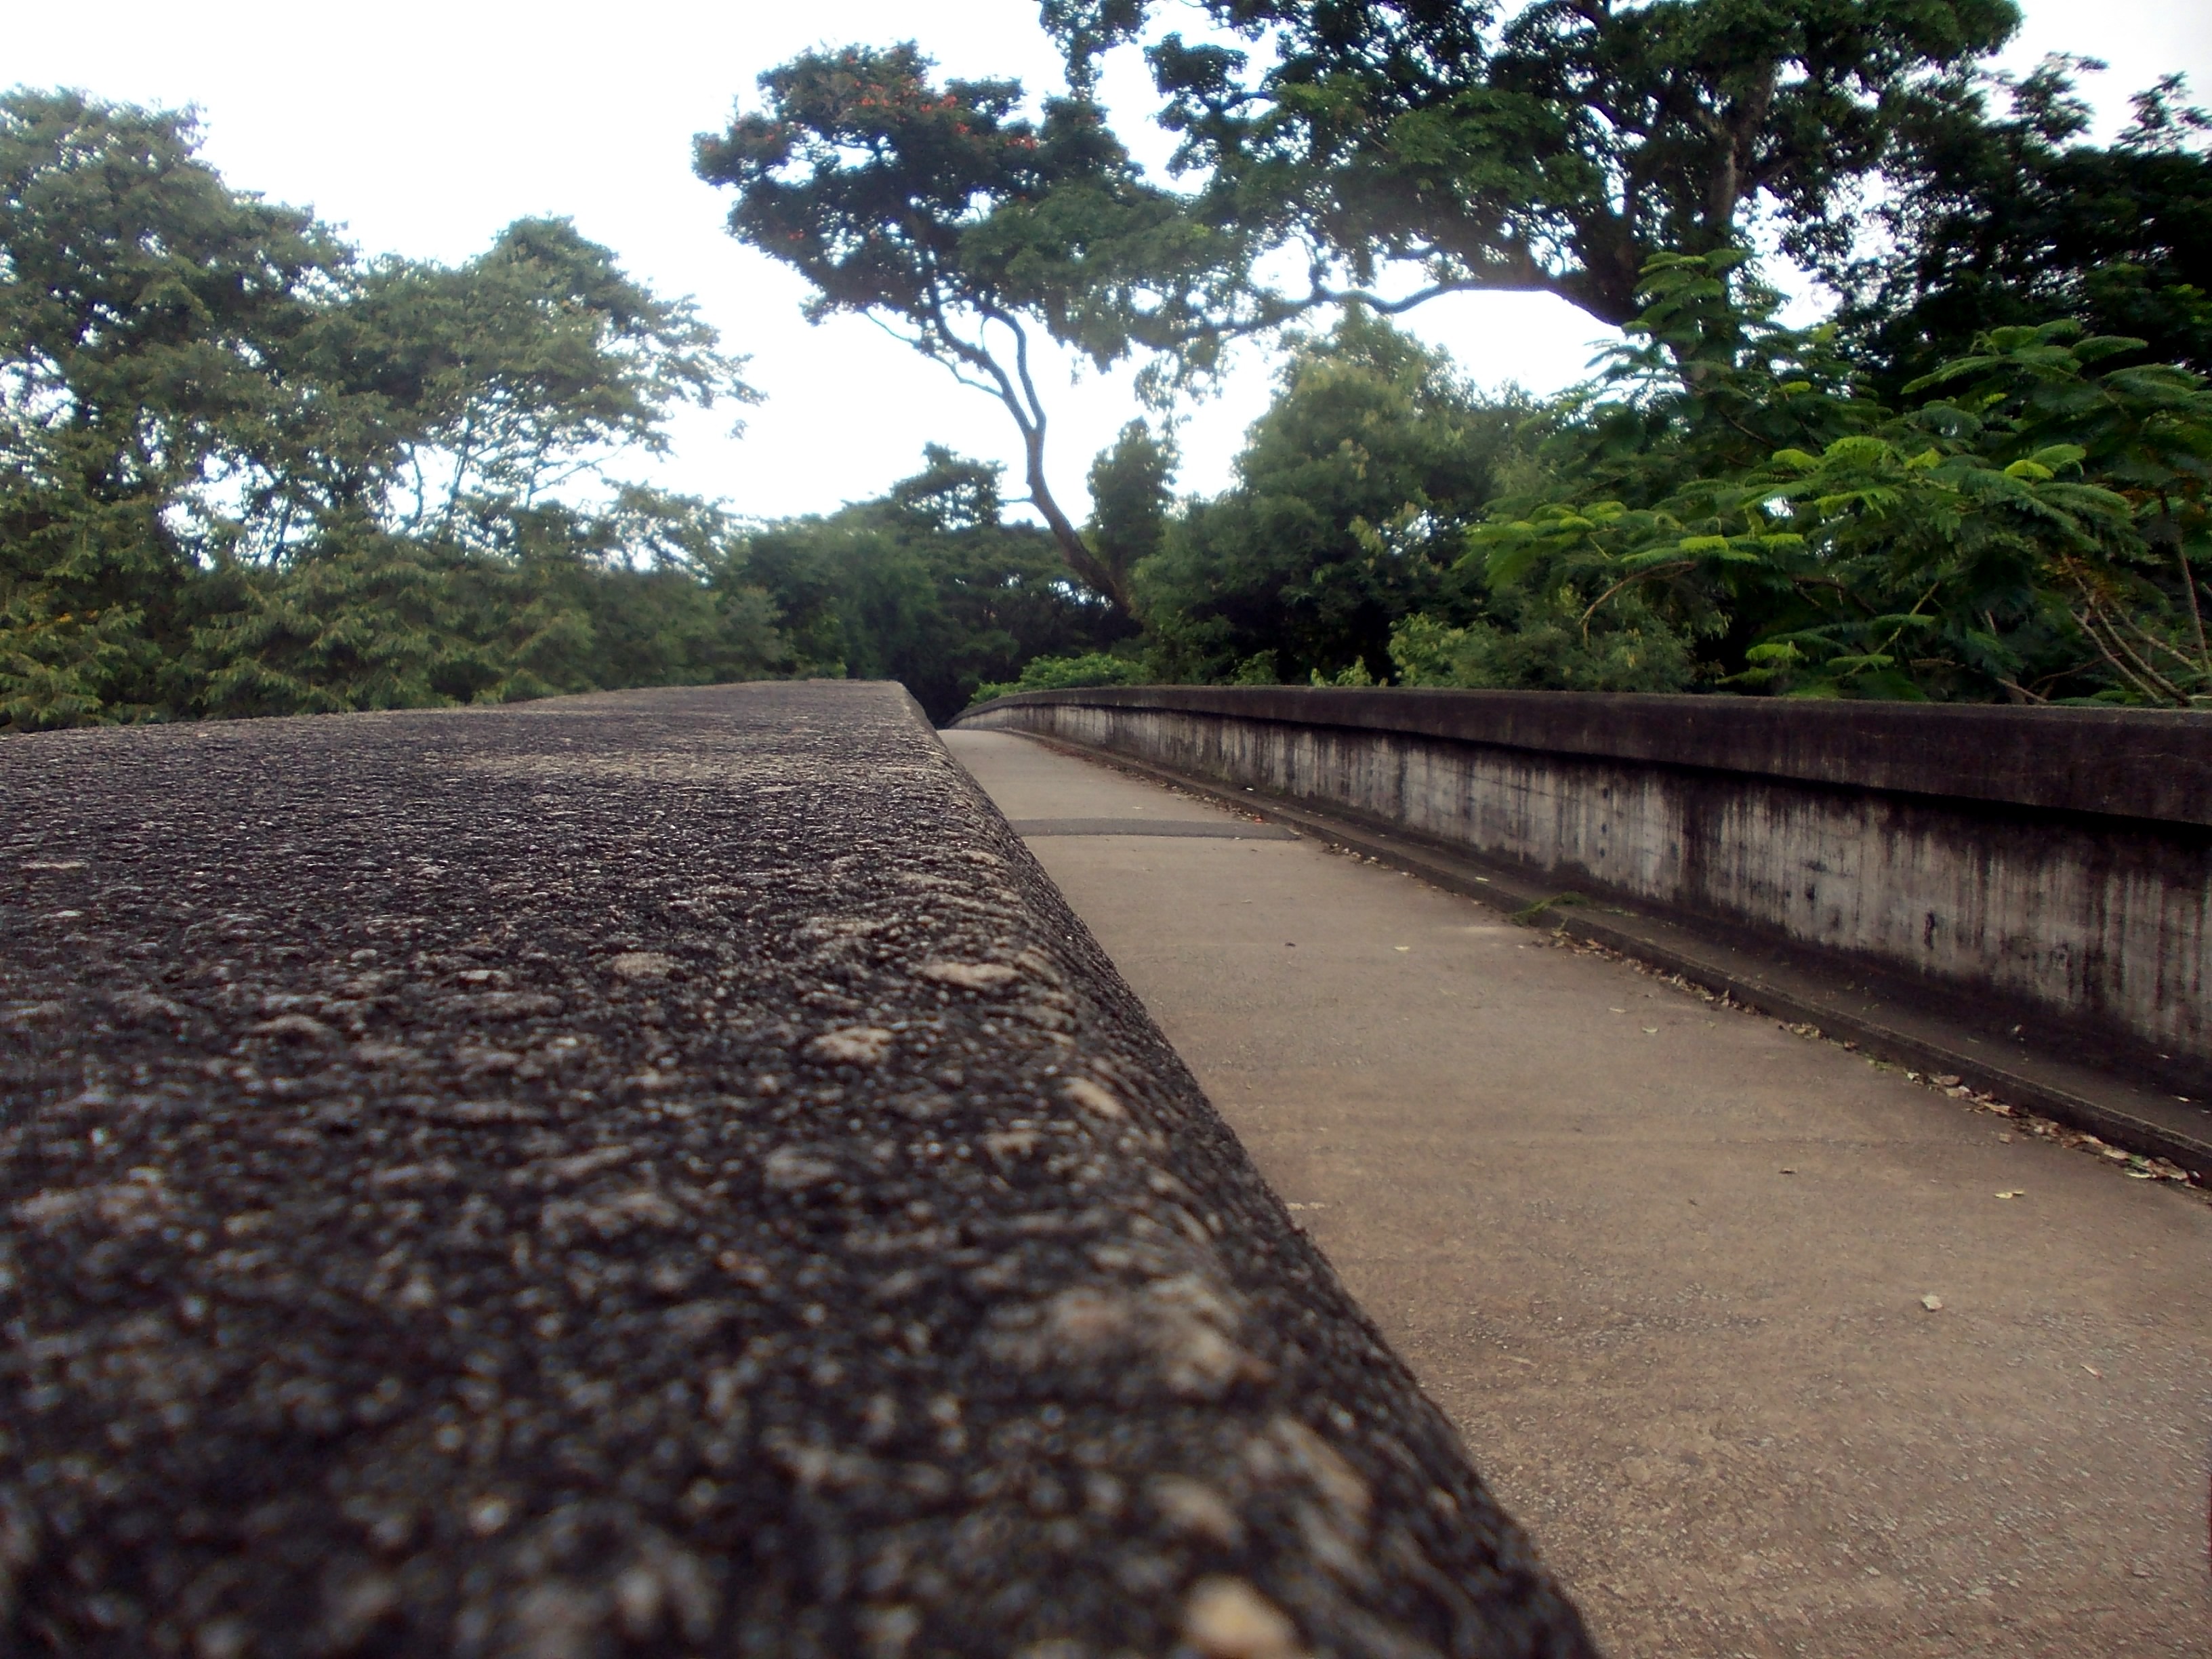
tree, architecture, structure, track, bridge, old, asphalt, walkway, soil, garden, waterway, weathered, stonework, sri lanka, masonry, aged, rural area, stone mason, road surface, peradeniya, kandy